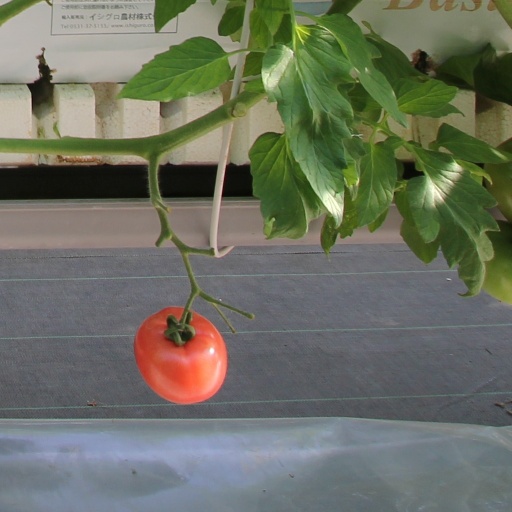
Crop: tomato